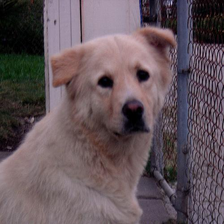
Species: dog
Breed: great pyrenees